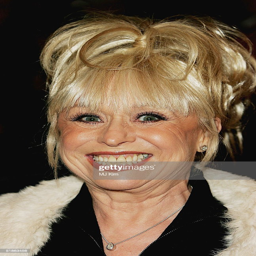
actor arrives for the new stage musical adaptation .